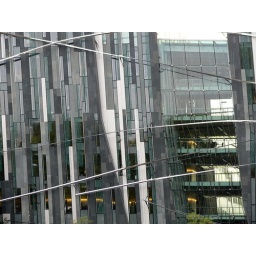
Erick van Egeraat building in Budapest